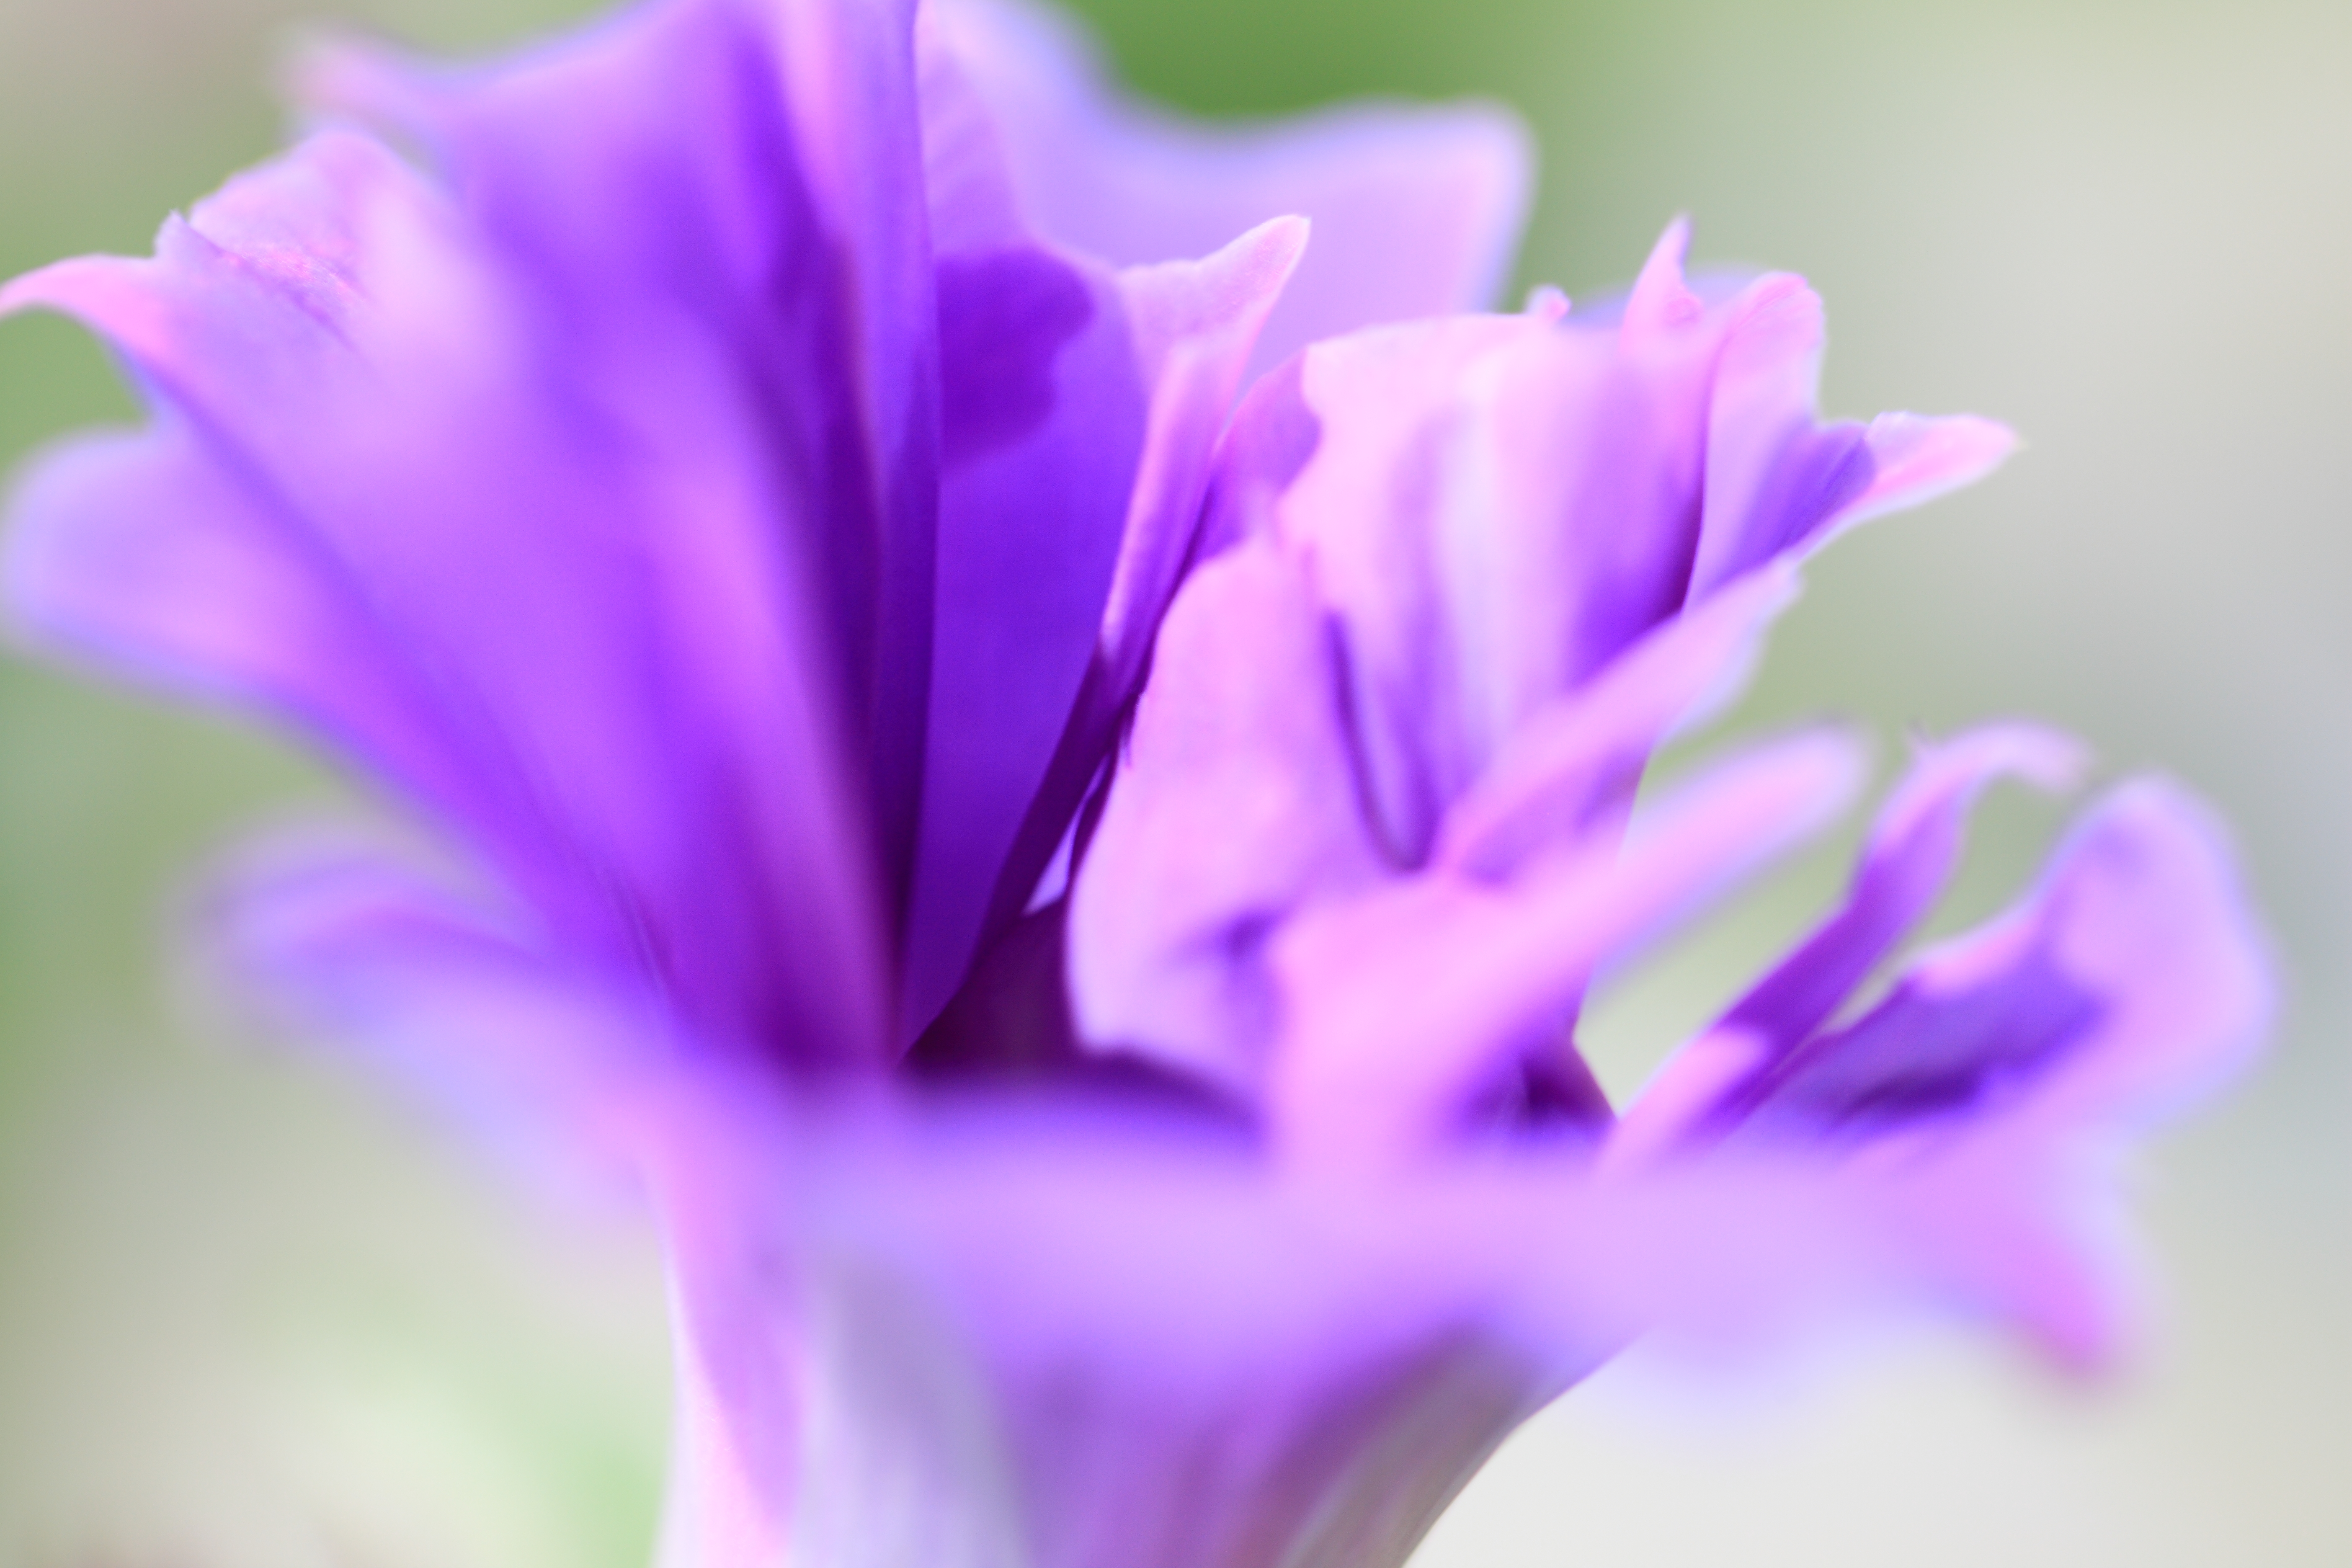
blossom, plant, photography, flower, purple, petal, high, pink, flora, close up, 5d, morningglory, sakura, hires, markii, ipomoea, hi, res, resolution, chiba, macro photography, nil, taxonomy binomial ipomoeanil, flowering plant, plant stem, land plant